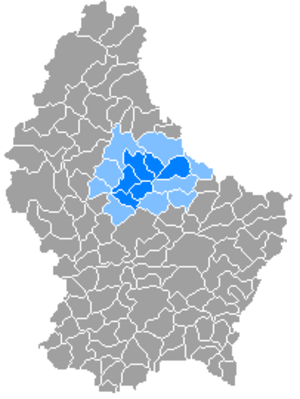
La Nordstad est une zone urbaine et un pôle de développement située au nord du Luxembourg.